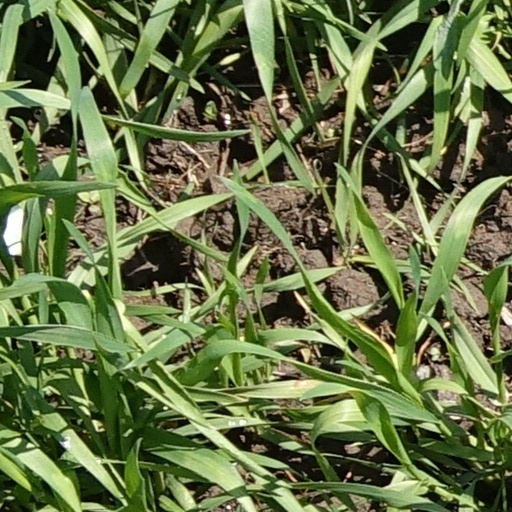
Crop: wheat